Homelessness in the San Francisco Bay Area

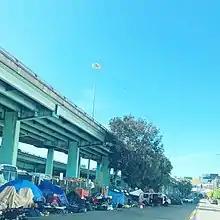
Homeless tents under the freeway in San Francisco, 2017

One of the primary causes of homelessness in the Bay Area is an insufficient supply of affordable housing. Mass homelessness has several contributing factors, including: "Economic Dislocation", "Reduced Social Safety Nets", "Failed Housing Policy", "Mass Incarceration", "Family Instability", and other "Individual Causes" including mental health and physical wellness. Reasons cited for homelessness in the 2019 survey commissioned by the City of San Francisco include job loss (26%), alcohol/drug use (18%), eviction (13%), argument/asked to leave by friend/family (12%), mental health issues (8%), and divorce/separation (5%). 70% of people homeless in San Francisco in 2019 reported most recently becoming homeless while living in San Francisco: 22% came from another county within California, and 8% came from another state. However, of the 70% who had become homeless while living in San Francisco, 45% had only been in San Francisco for ten years or less, and 6% had only been in San Francisco for one year or less. Reasons for coming from outside San Francisco at the time of homelessness include seeking a job (25%), LGBTQ acceptance (11%), accessing homeless services (22%), was visiting and decided to stay (17%), accessing VA services or clinic (5%), and family/friends are here (13%).